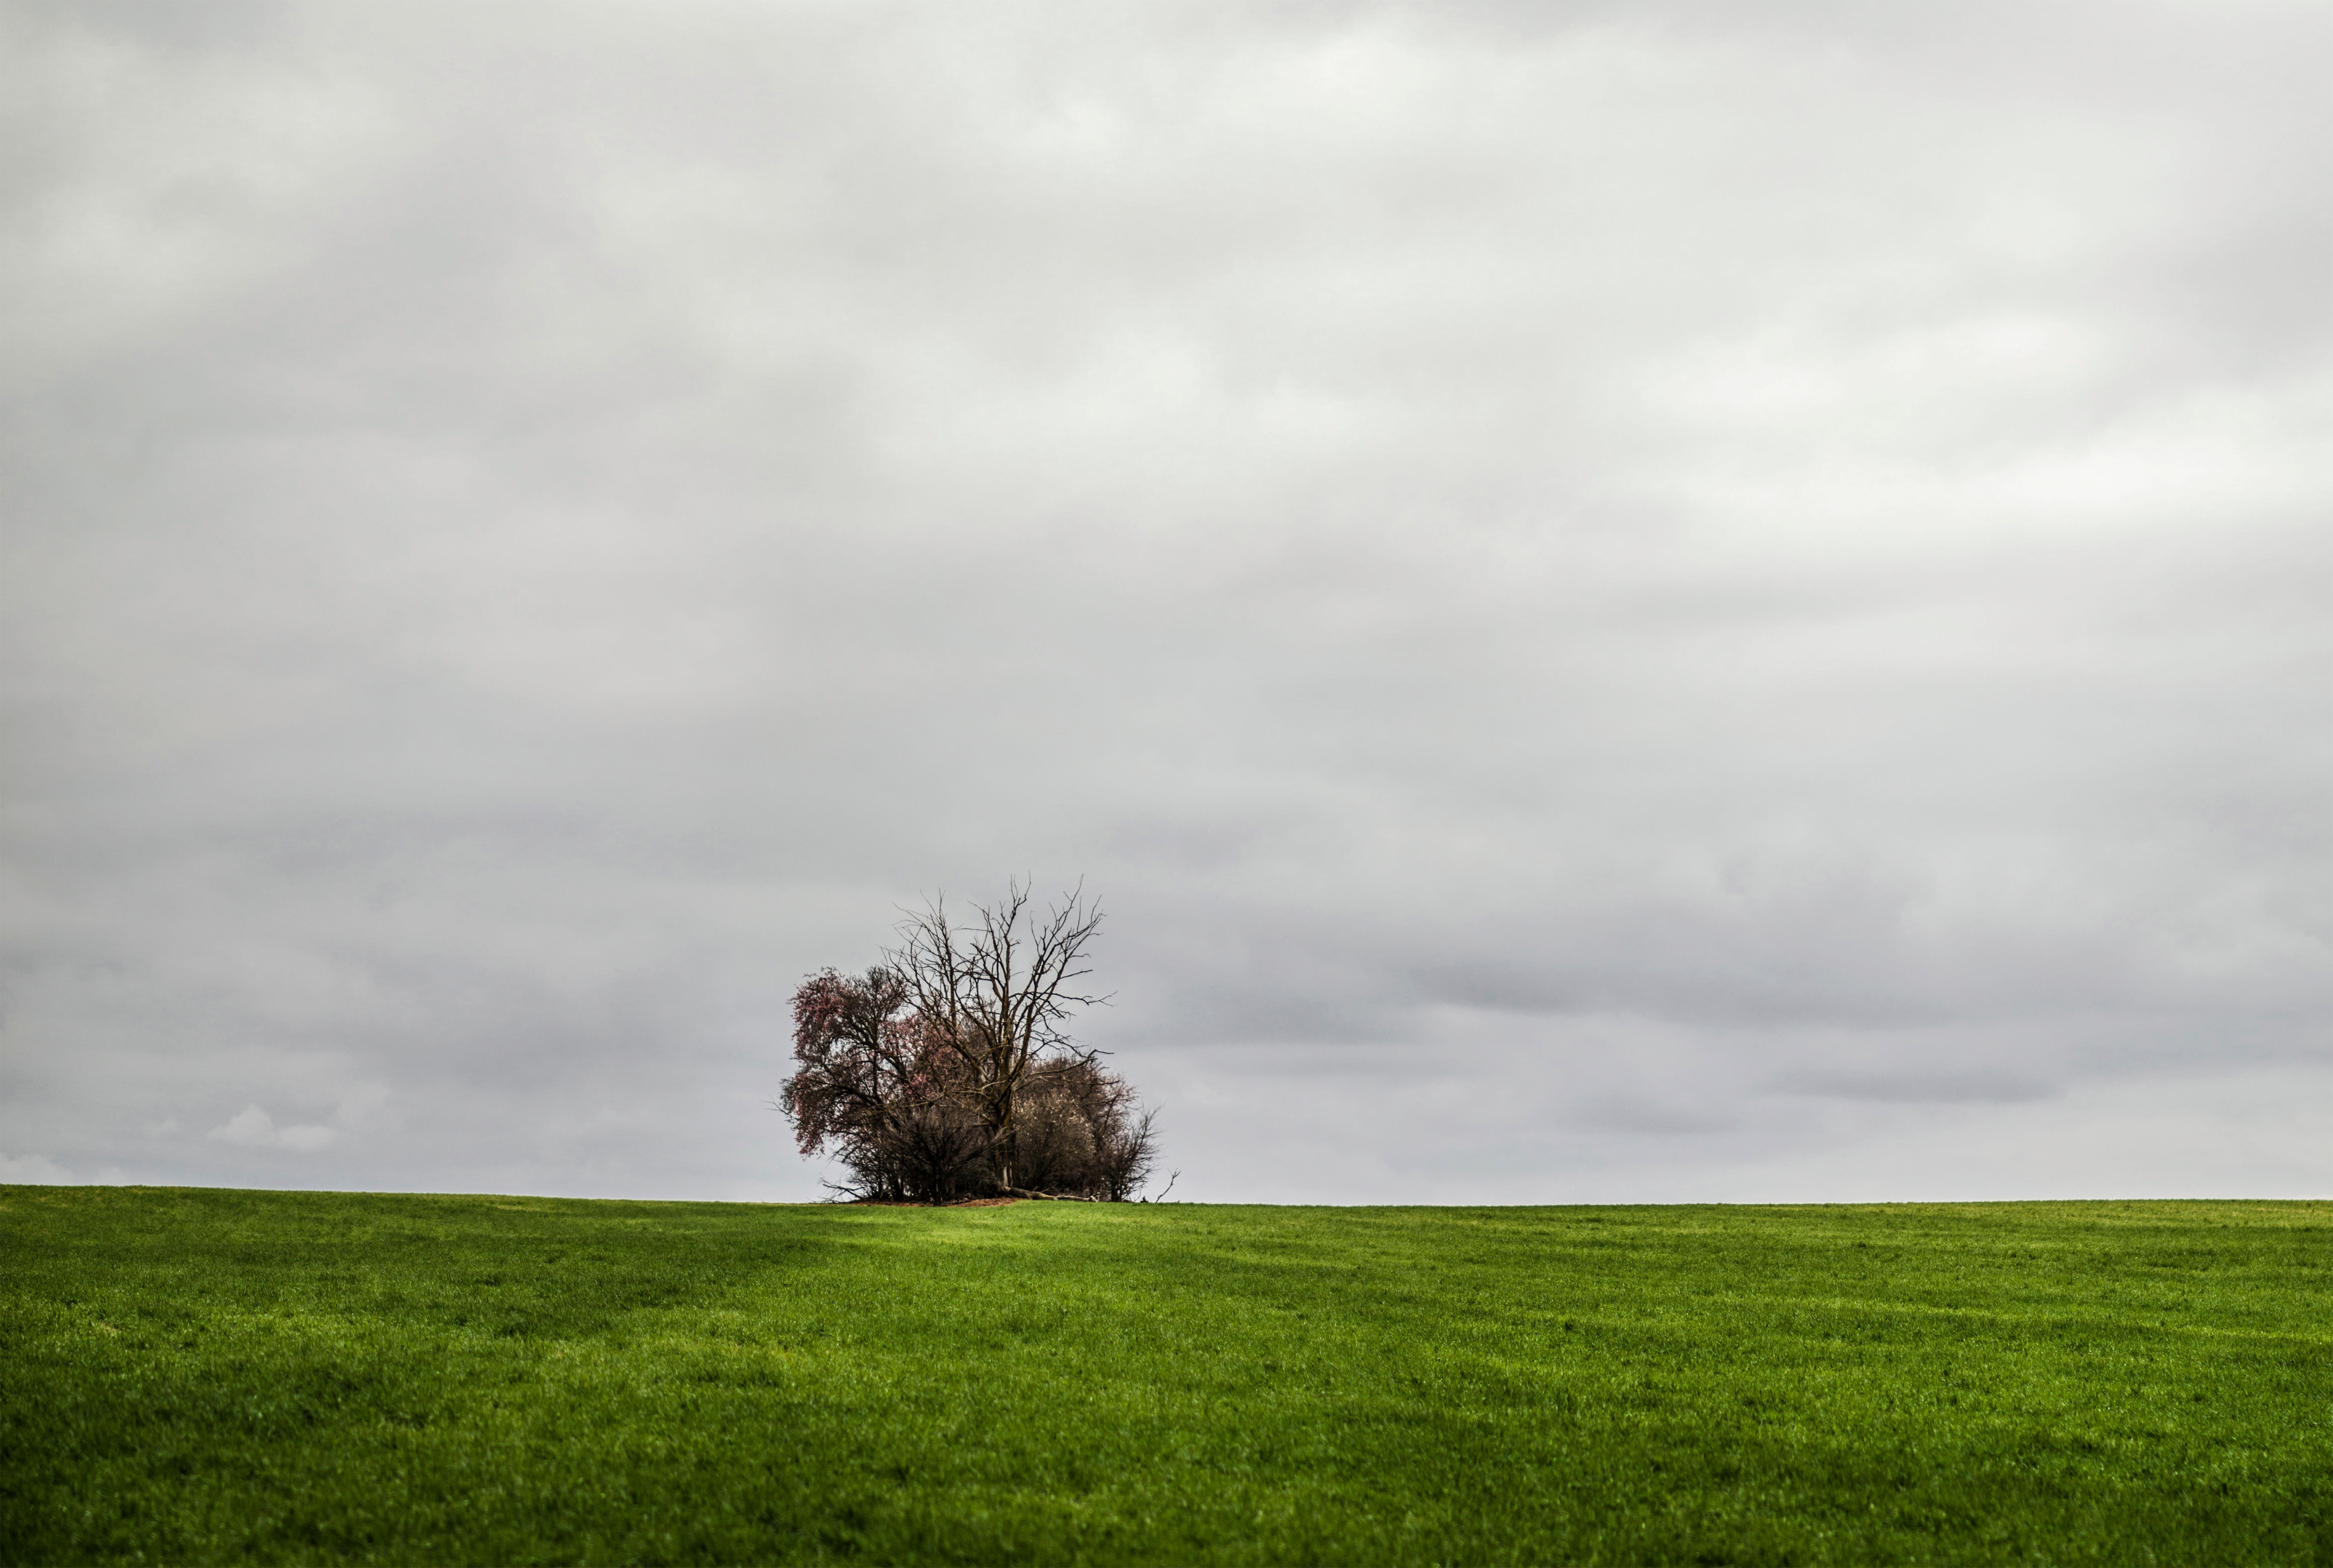
landscape, tree, nature, grass, horizon, cloud, plant, sky, field, lawn, meadow, prairie, sunlight, morning, hill, wind, green, soil, agriculture, plain, grassland, habitat, ecosystem, rural area, meteorological phenomenon, natural environment, atmospheric phenomenon, grass family, atmosphere of earth, woody plant